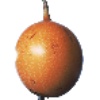
Label: granadilla